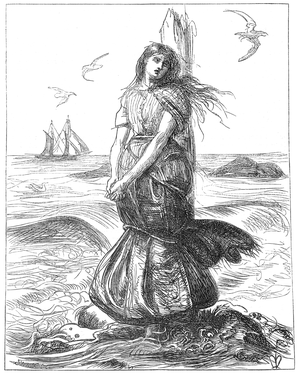
The Killing Time est le nom familier donné par l’historien Robert Wodrow à une période de conflits de l’histoire de l'Écosse entre 1680 et 1688. La confrontation opposa le mouvement presbytérien covenantaire, largement implanté dans le sud du pays, aux forces du gouvernement du roi Charles II et de son successeur, le roi Jacques II.